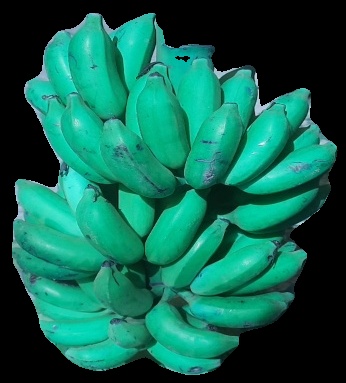
Variety: elakki-bale
Grade: grade3